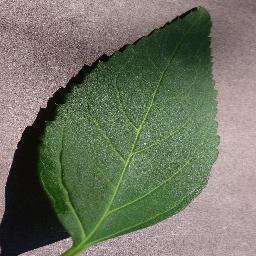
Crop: cherry
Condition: (including_sour)_healthy